DASK

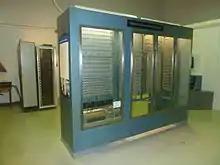
DASK in .

The DASK was the first computer in Denmark. It was commissioned in 1955, designed and constructed by Regnecentralen, and began operation in September 1957. DASK is an acronym for Dansk Aritmetisk Sekvens Kalkulator or "Danish Arithmetic Sequence Calculator". Regnecentralen almost did not allow the name, as the word "dask" means "slap" in Danish. In the end, however, it was named so as it fit the pattern of the name BESK, the Swedish computer which provided the initial architecture for DASK.